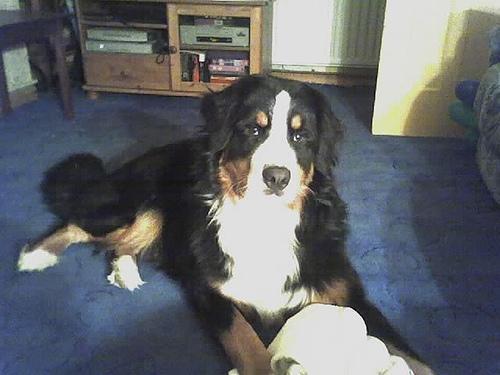
Bernese_mountain_dog